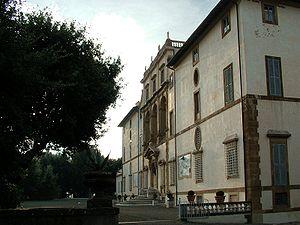
Villa Lancellotti est une villa de la commune de Frascati, dans la province de Rome.